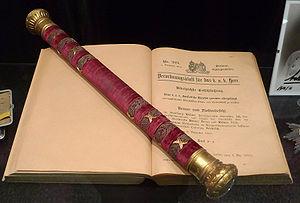
Un bâton de maréchal est un objet sous la forme d'un bâton décoré épais et court, généralement fait de bois ou de métal, qui fait partie de l'uniforme d'un maréchal. Il distingue donc lors des cérémonies, un officier militaire de haut rang.